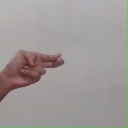
अक्षर: ह